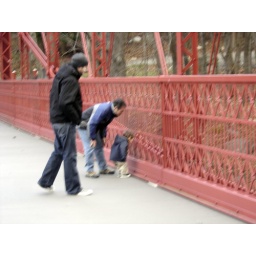
Uncle Scott, Pop-pop, and Jack looking at the rushing water under a bridge